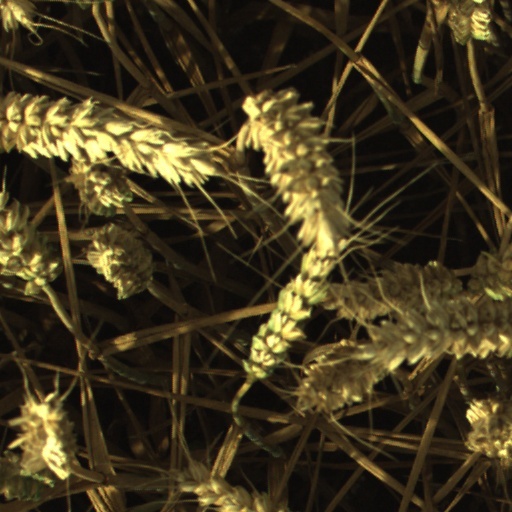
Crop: wheat